Stade Municipal de Bohicon

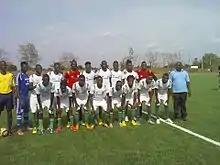
Stade Paulin Tomanaga de Bohicon avec l'équipe locale Tonnerre FC

Stade Municipal de Bohicon is a multi-use stadium in Bohicon, Benin. It is currently used mostly for football matches and is the home ground of Tonnerre d'Abomey FC of the Benin Premier League. The stadium has a capacity of 5,000 spectators.